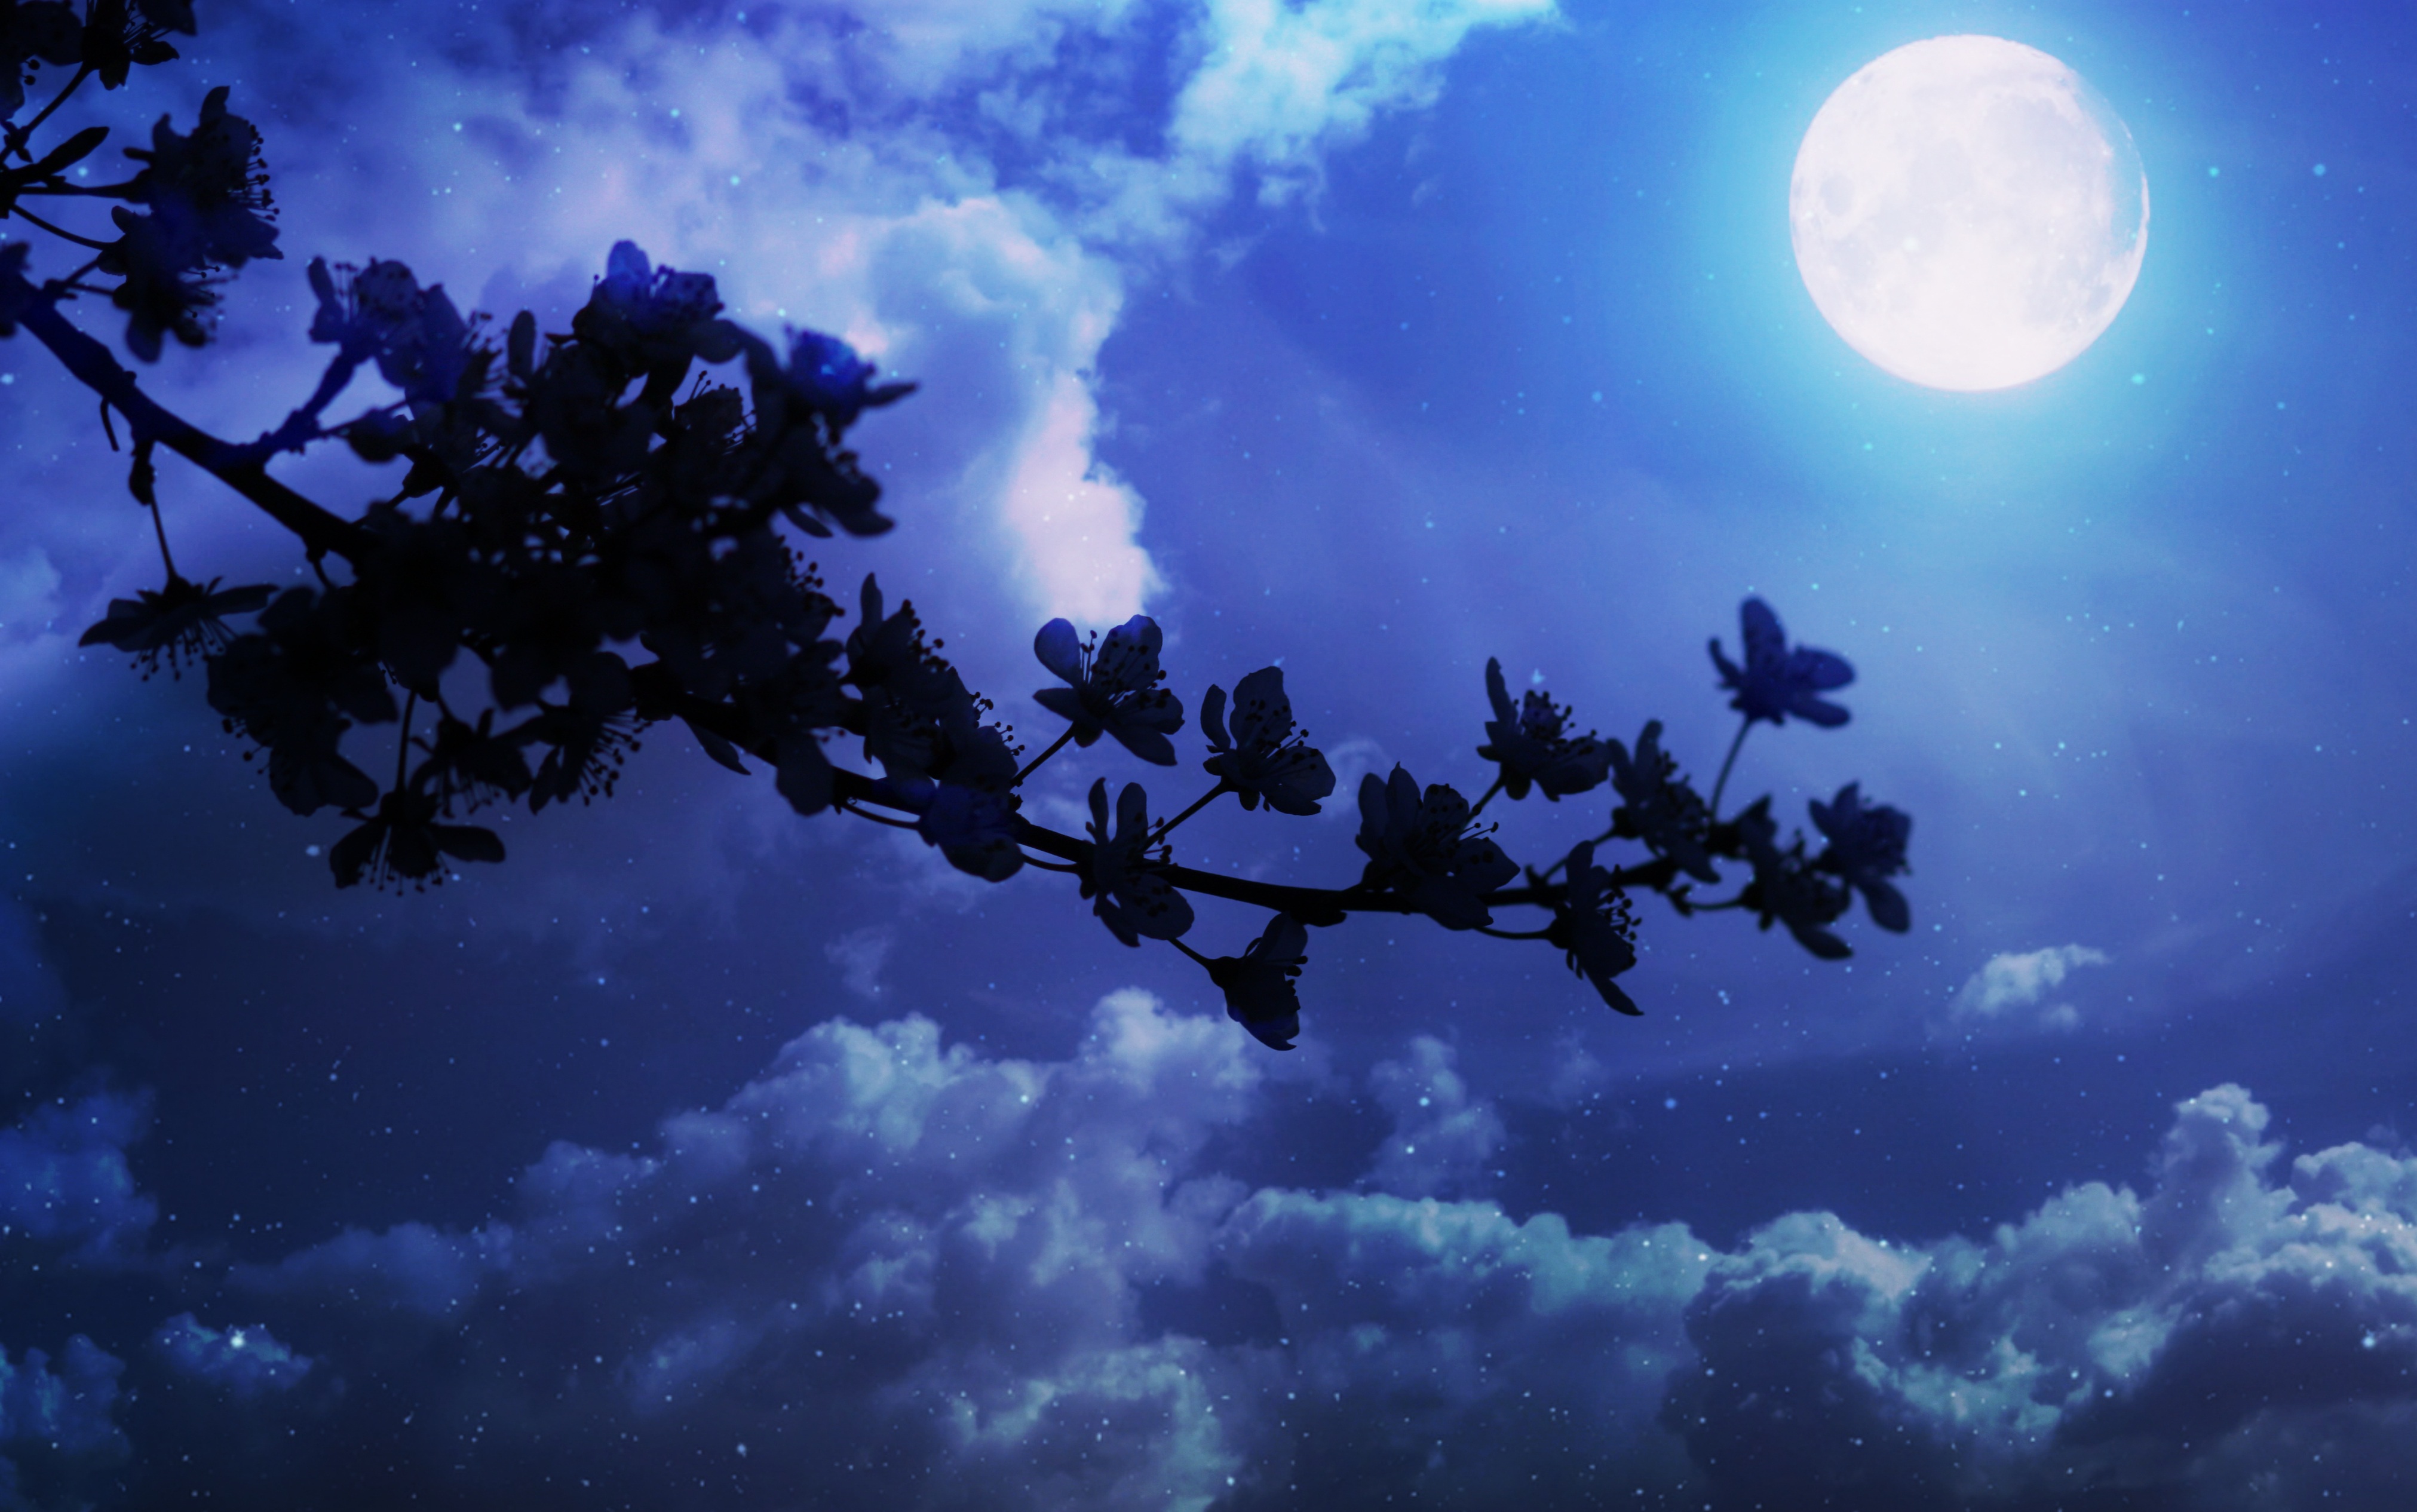
light, cloud, sky, night, sunlight, atmosphere, spring, shadow, darkness, full moon, moonlight, flowers, luna, astronomical object, casey, atmosphere of earth, computer wallpaper